Sky position (RA, Dec in degrees): 120.29, 26.405
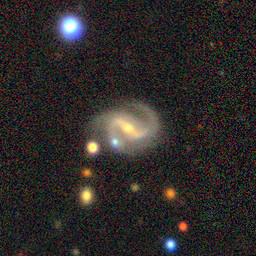
Galaxy morphology: Barred Spiral Galaxies